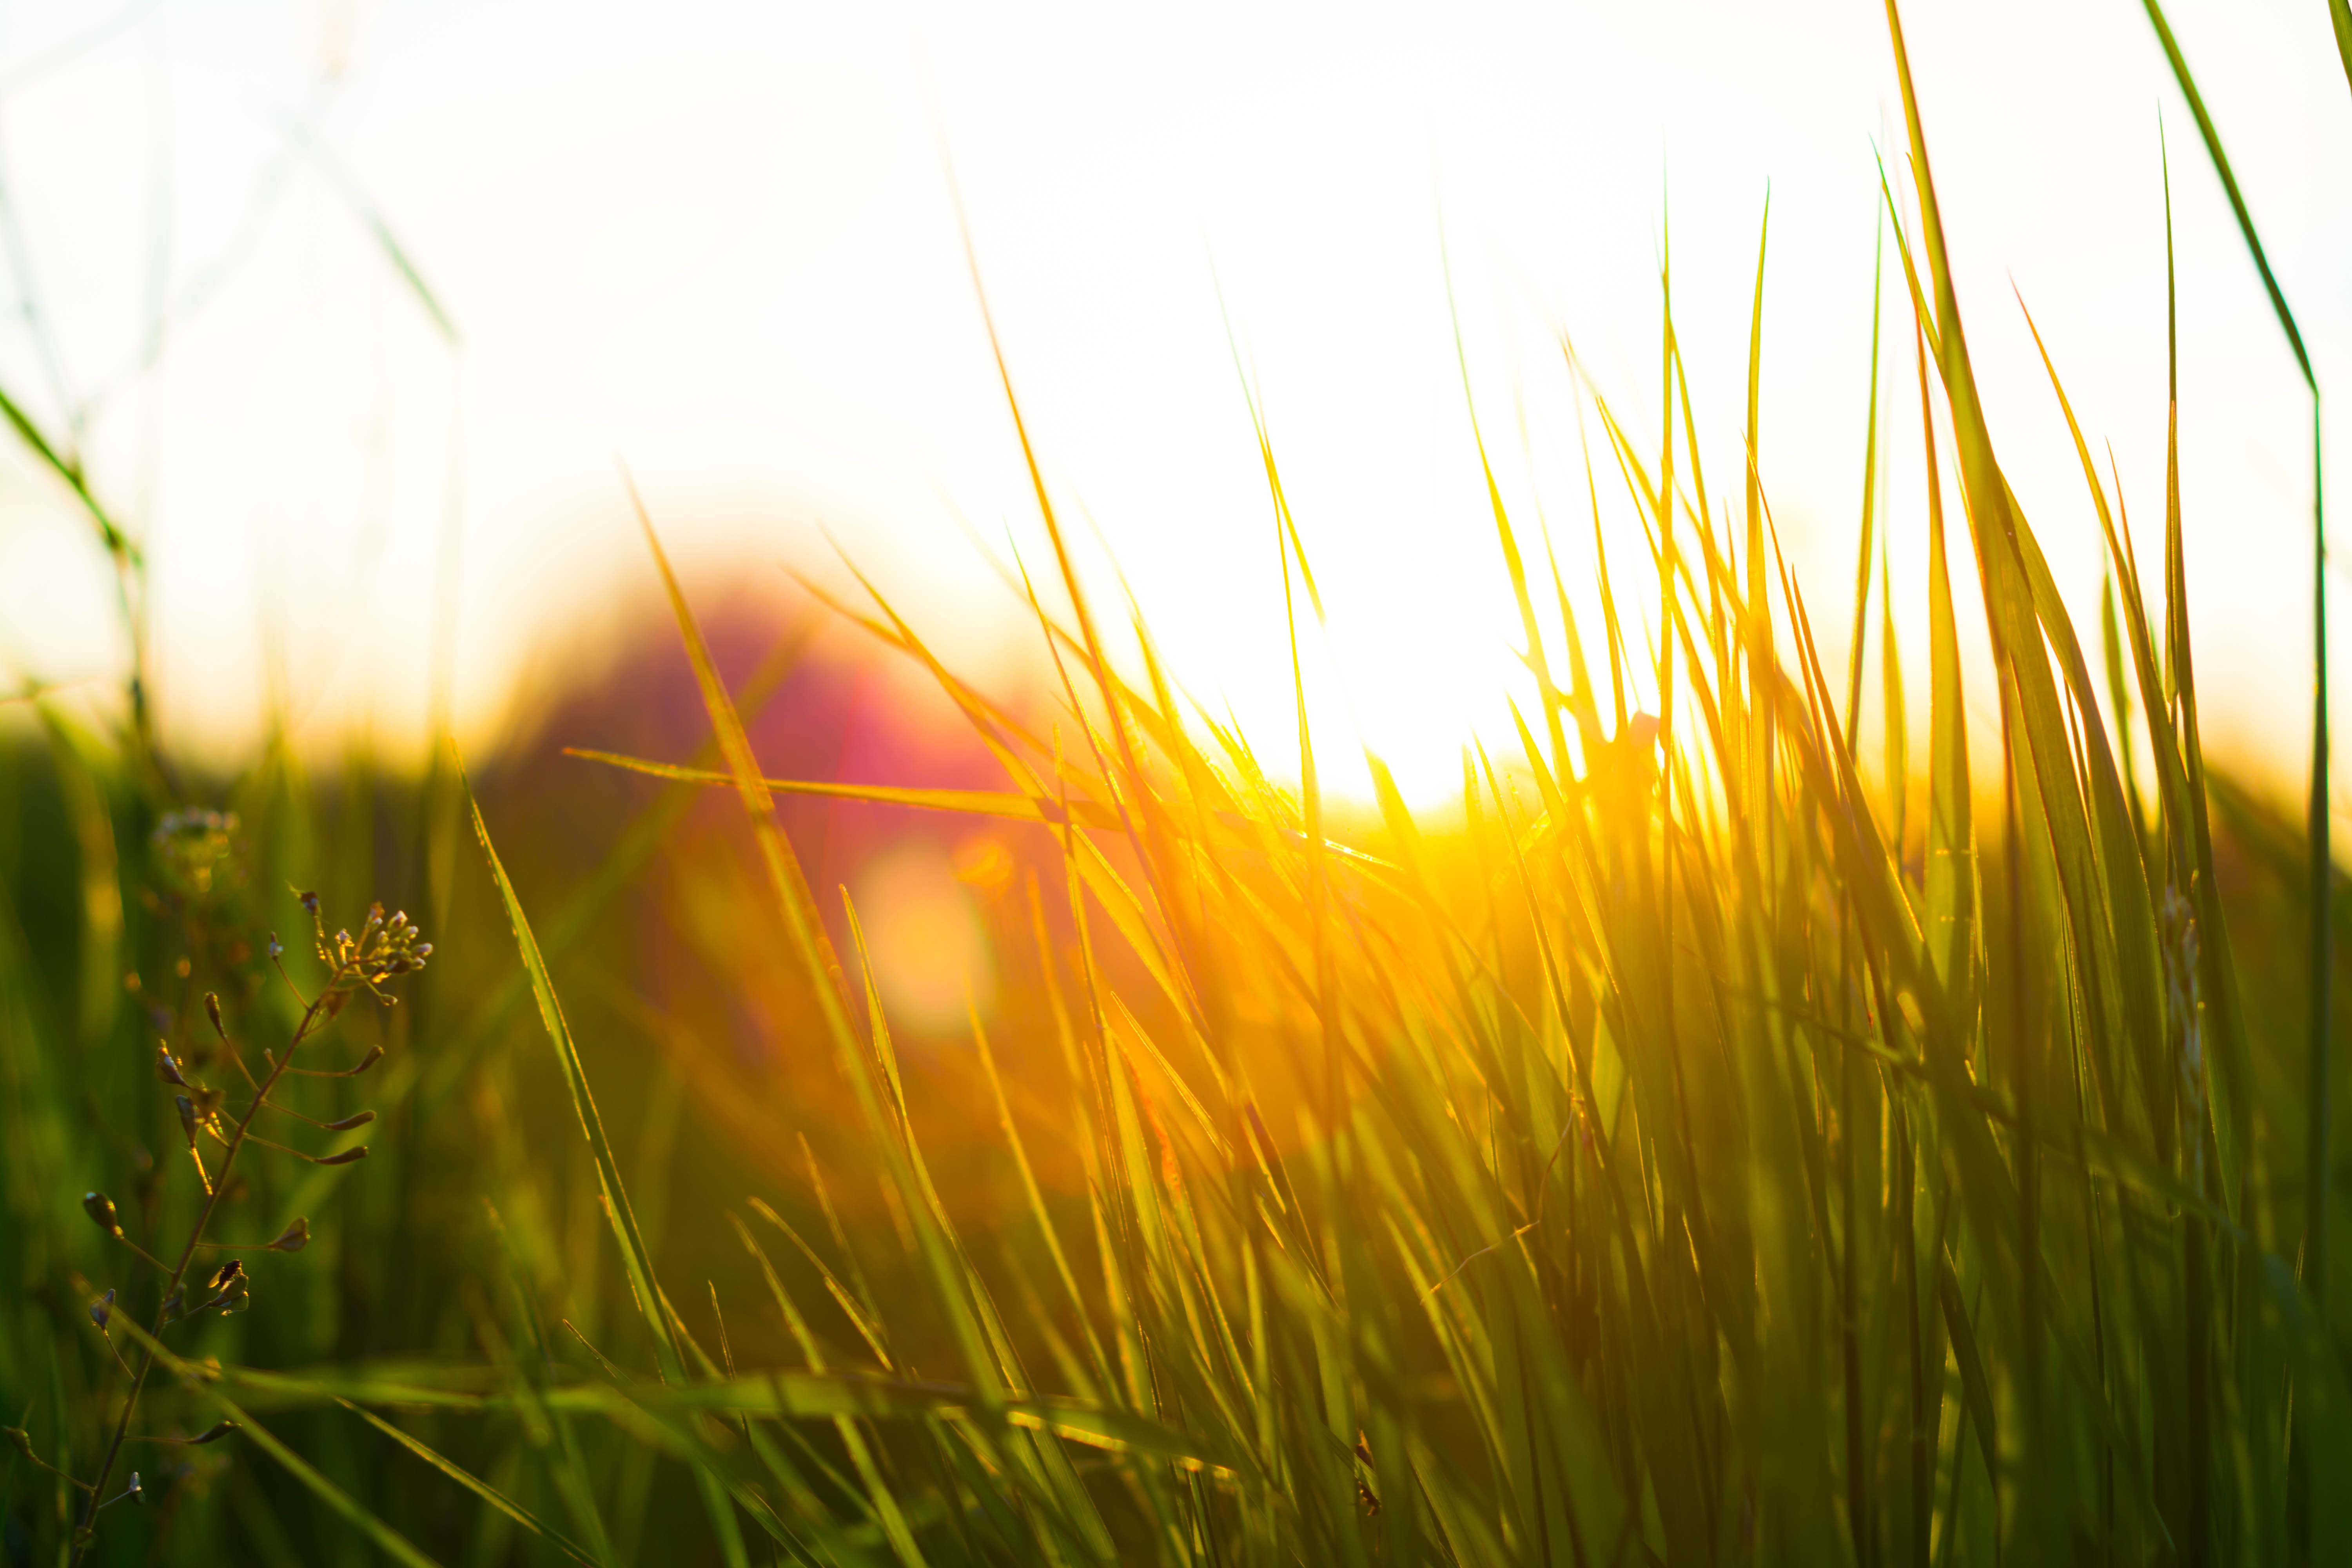
nature, grass, branch, light, plant, sky, sun, sunset, field, lawn, meadow, prairie, sunlight, morning, leaf, flower, green, autumn, yellow, flora, grassland, macro photography, nature wallpaper, grass family, plant stem, computer wallpaper